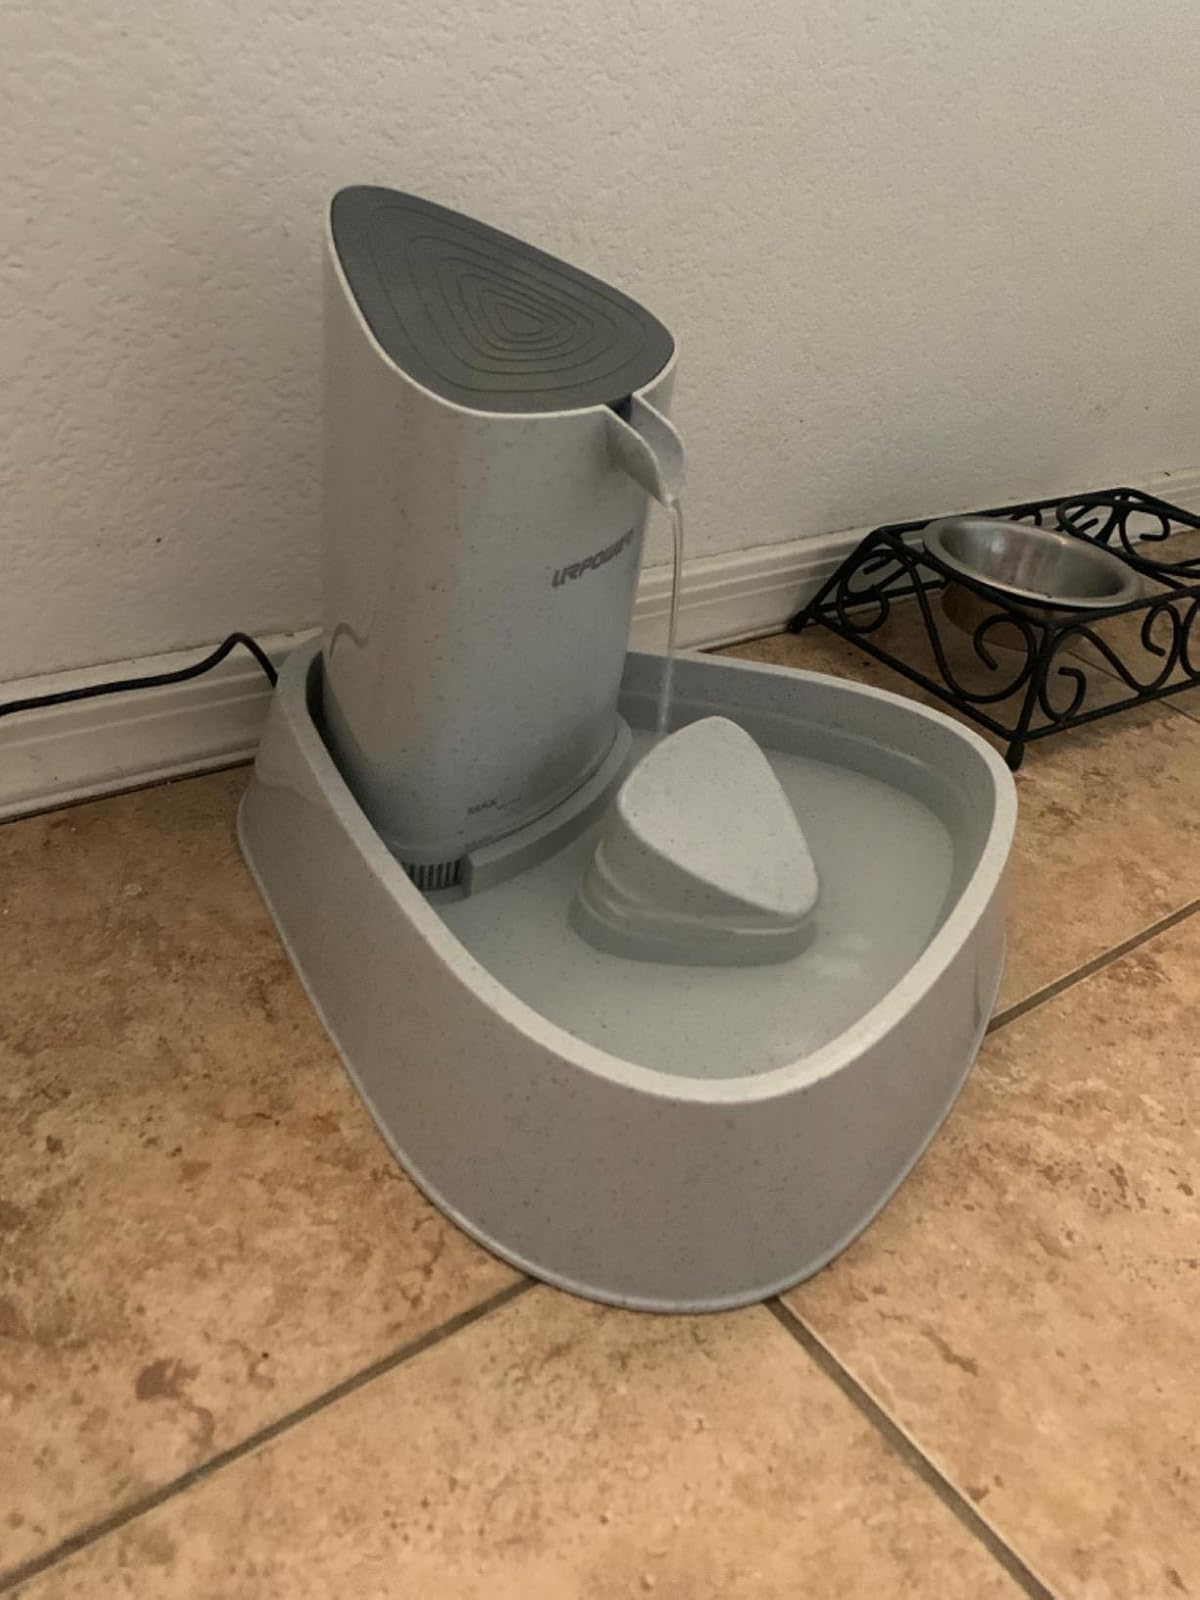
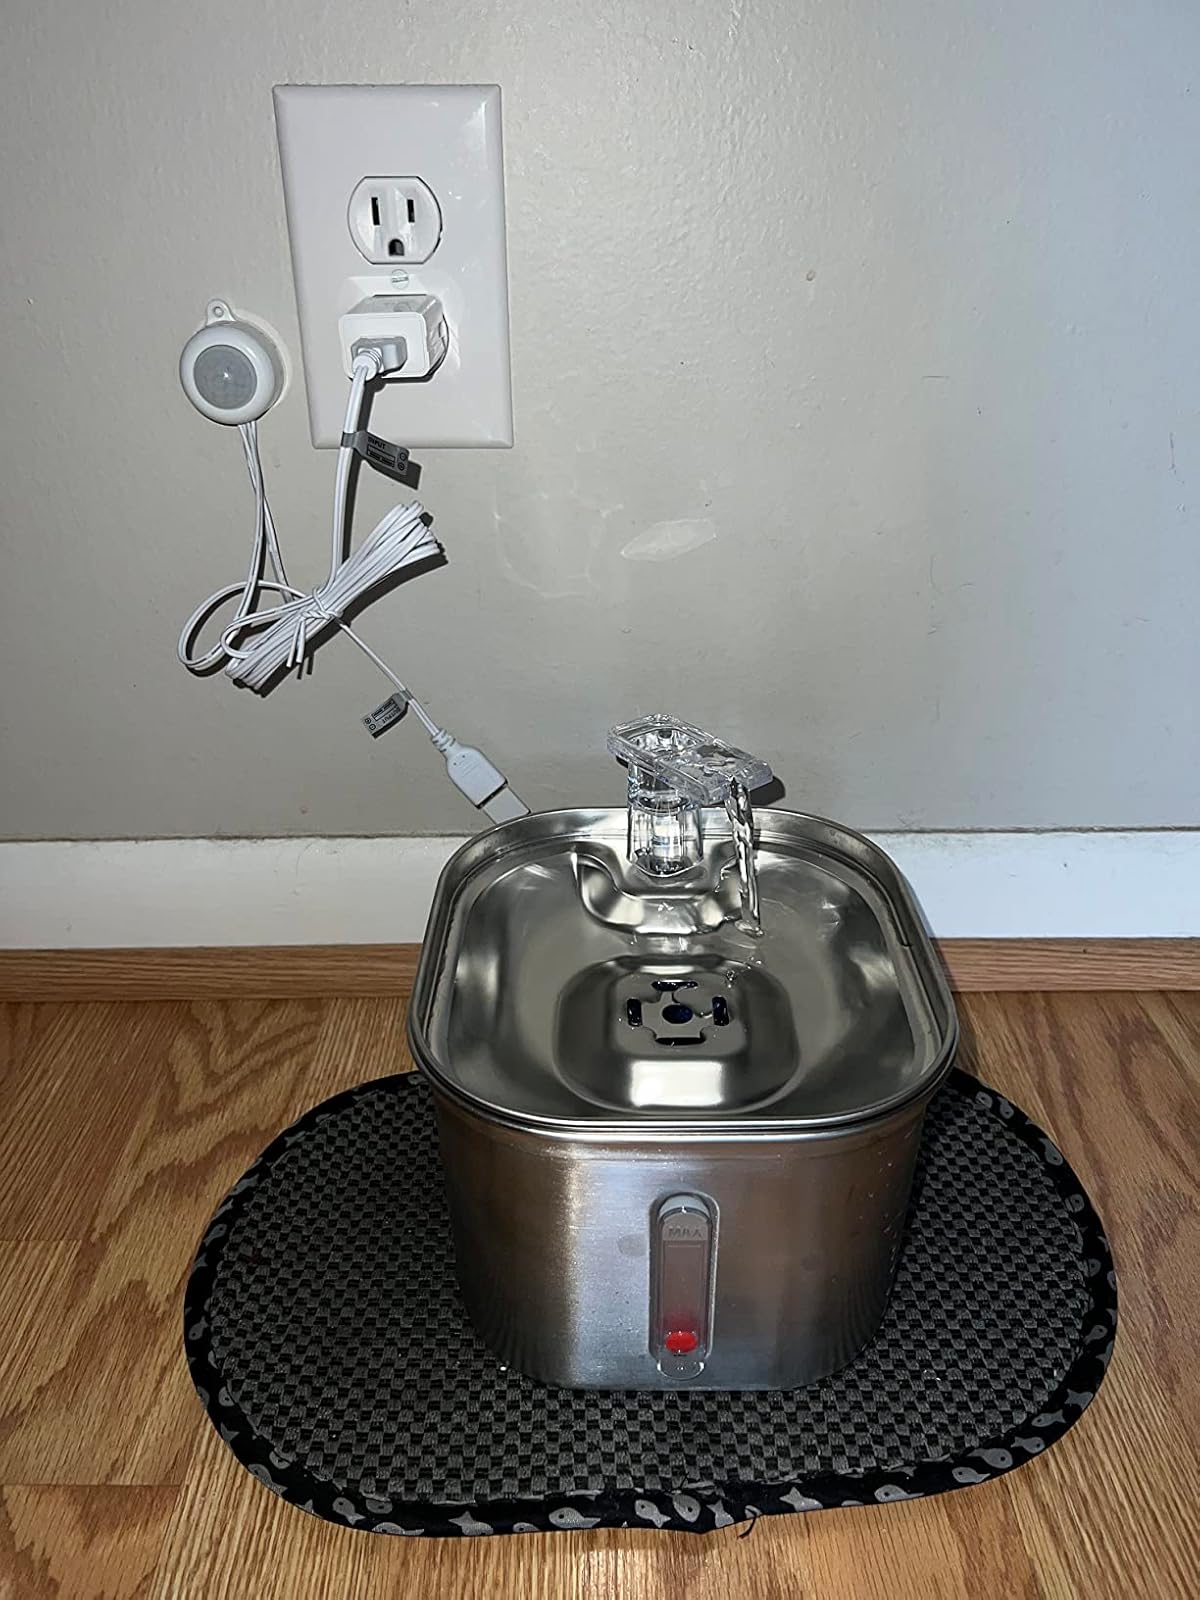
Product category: items_bowl
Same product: no